Sheep

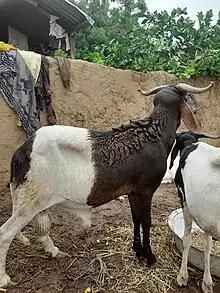
An Uda ram, Nigeria

Sheep may fall victim to poisons, infectious diseases, and physical injuries. As a prey species, a sheep's system is adapted to hide the obvious signs of illness, to prevent being targeted by predators. However, some signs of ill health are obvious, with sick sheep eating little, vocalizing excessively, and being generally listless. Throughout history, much of the money and labor of sheep husbandry has aimed to prevent sheep ailments. Historically, shepherds often created remedies by experimentation on the farm. In some developed countries, including the United States, sheep lack the economic importance for drug companies to perform expensive clinical trials required to approve more than a relatively limited number of drugs for ovine use. However, extra-label drug use in sheep production is permitted in many jurisdictions, subject to certain restrictions. In the US, for example, regulations governing extra-label drug use in animals are found in 21 CFR (Code of Federal Regulations) Part 530. In the 20th and 21st centuries, a minority of sheep owners have turned to alternative treatments such as homeopathy, herbalism and even traditional Chinese medicine to treat sheep veterinary problems. Despite some favorable anecdotal evidence, the effectiveness of alternative veterinary medicine has been met with skepticism in scientific journals. The need for traditional anti-parasite drugs and antibiotics is widespread, and is the main impediment to certified organic farming with sheep.